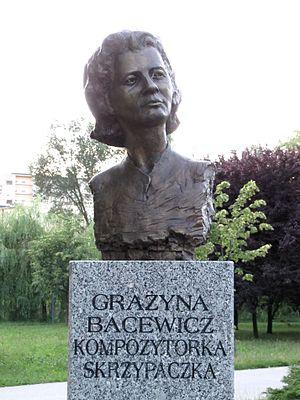
Grażyna Bacewicz, née le 5 février 1909 à Łódź – morte le 17 janvier 1969 à Varsovie, est une compositrice, violoniste et professeur polonaise. Elle fut, après Maria Szymanowska, la deuxième compositrice polonaise à atteindre une renommée nationale et internationale.